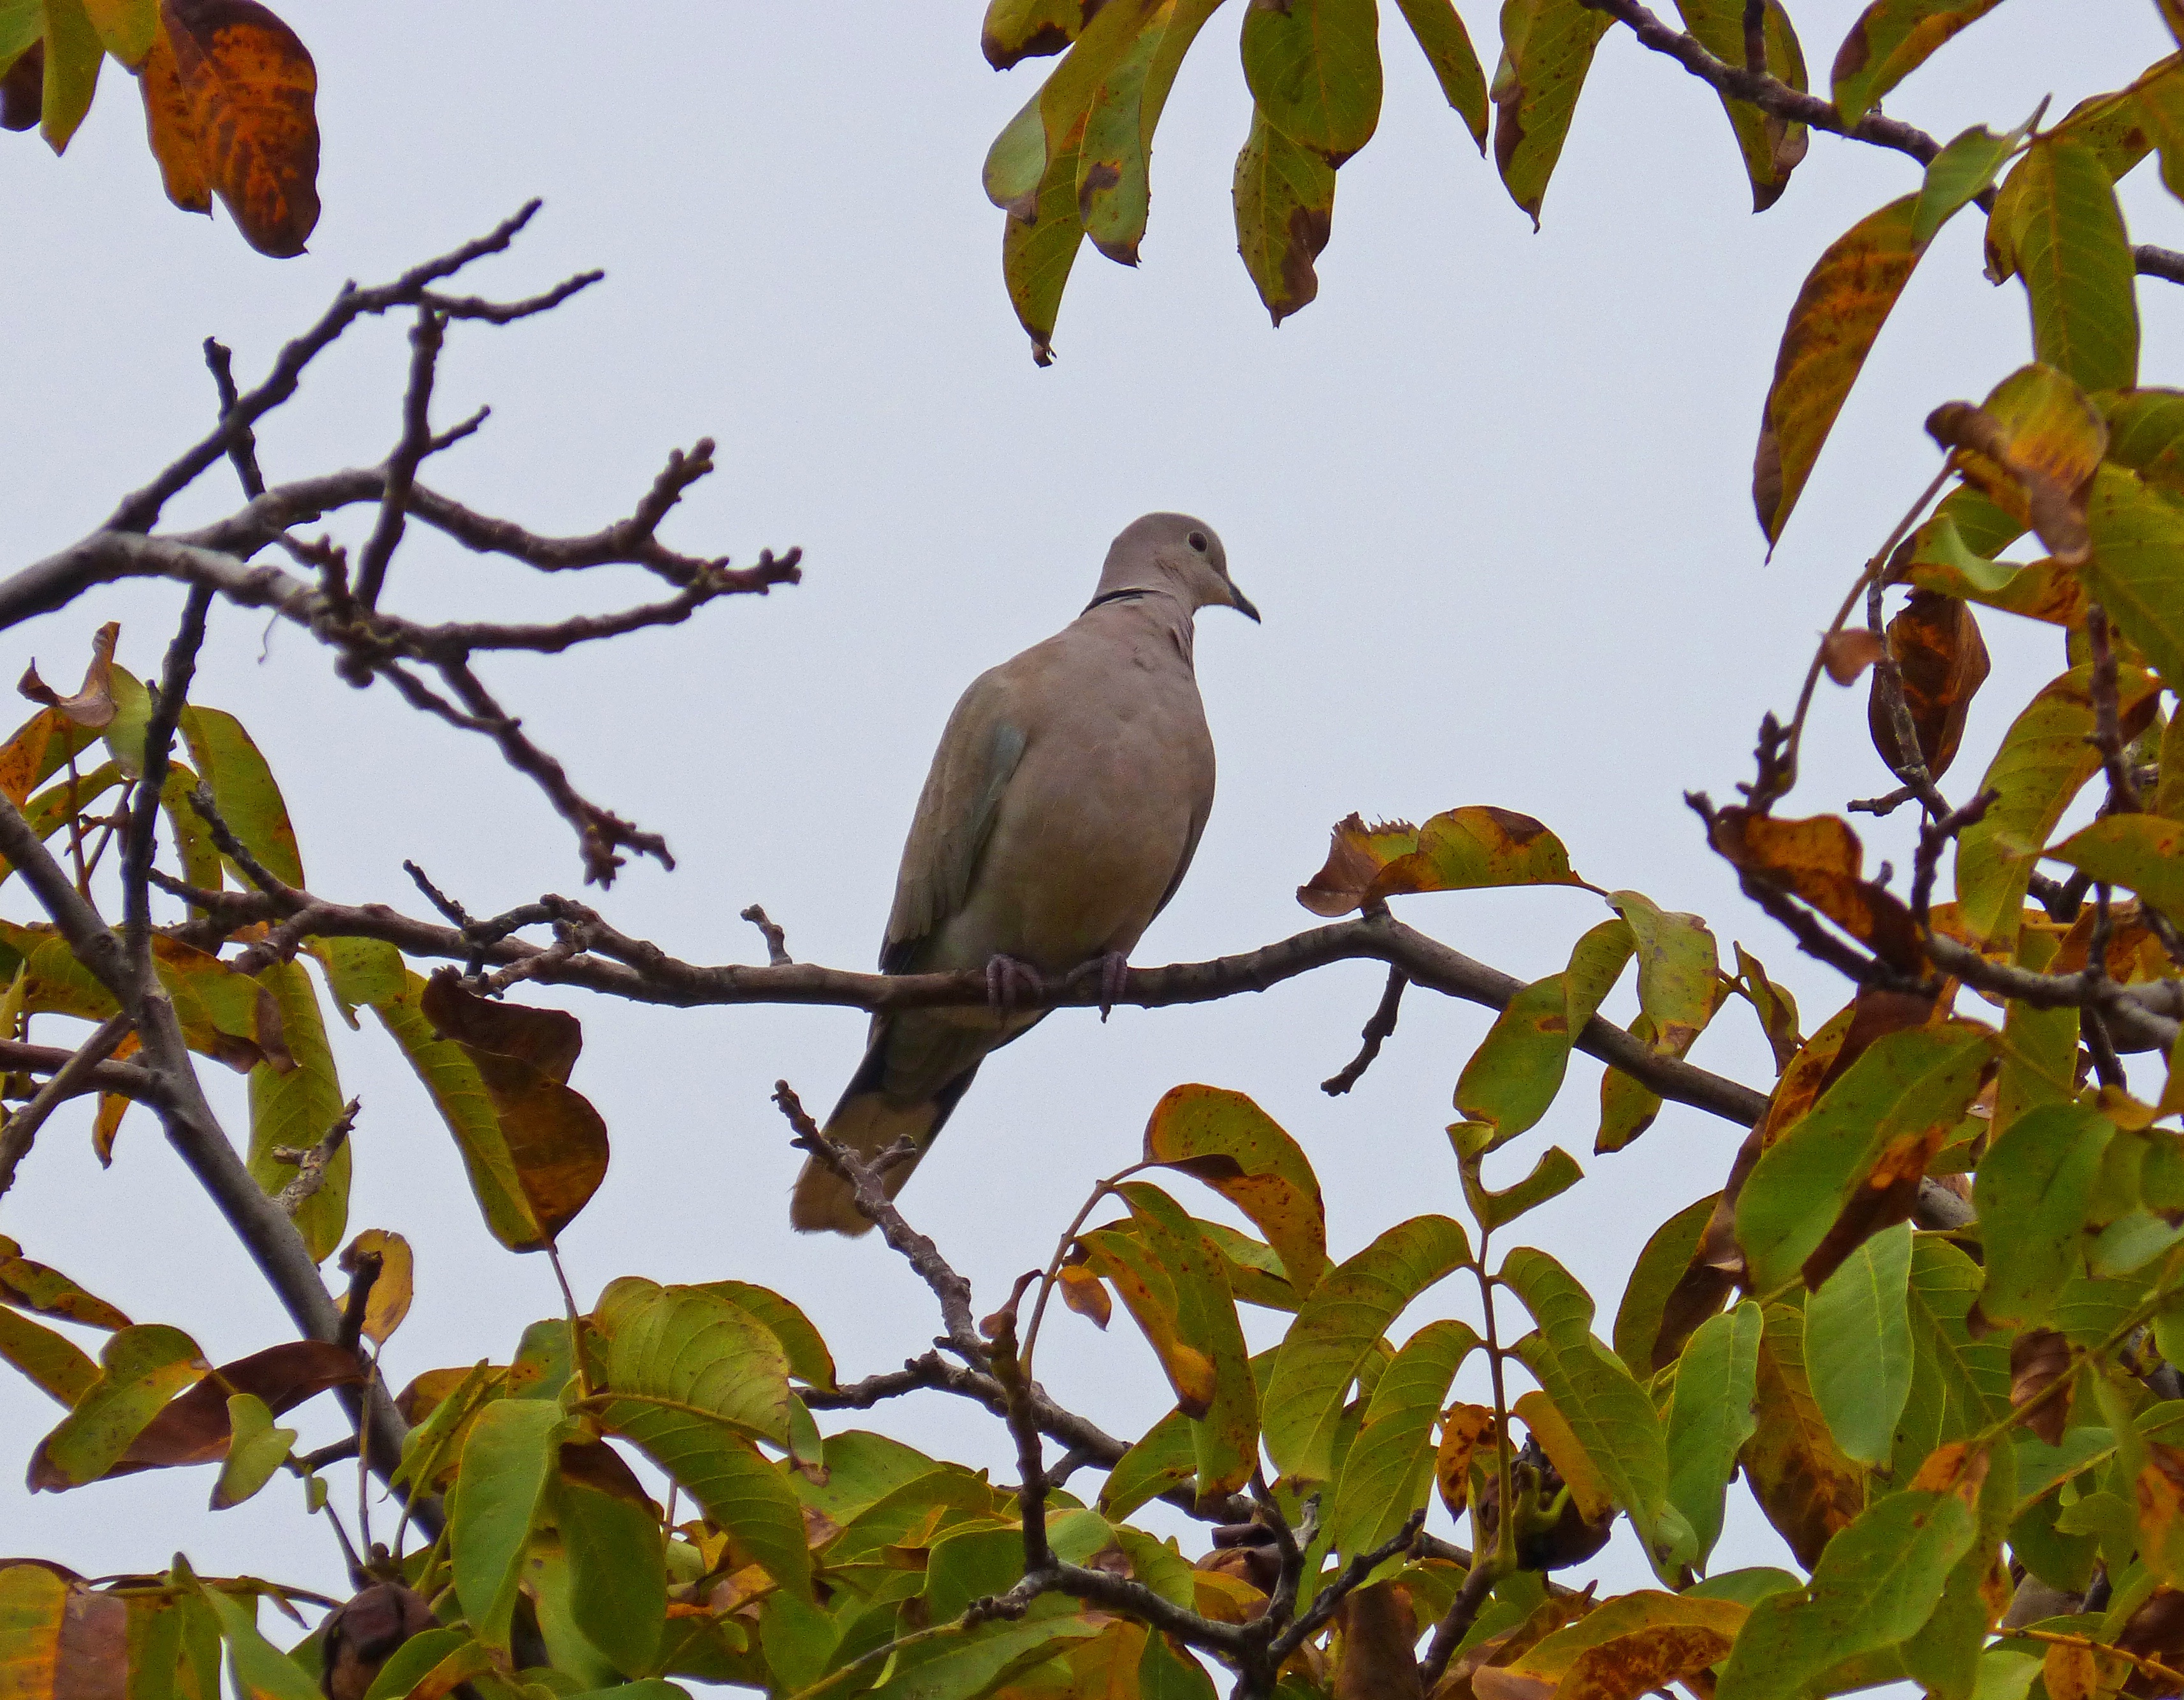
tree, branch, bird, flower, wildlife, fauna, walnut, vertebrate, turtledove, old world flycatcher, perching bird